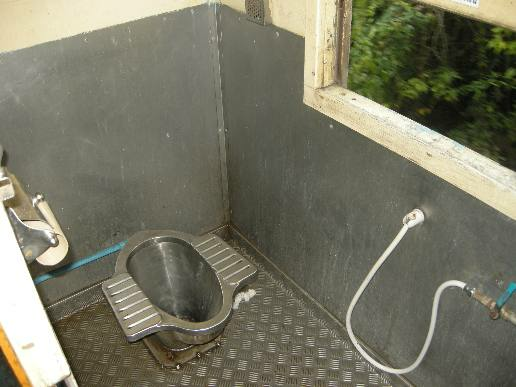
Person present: No